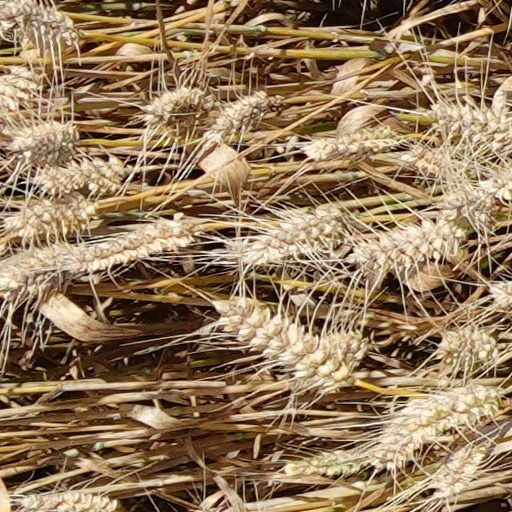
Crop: wheat